Albany, New York

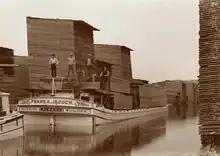
A flat boat with large, wooden boards piled on it floats in a narrow channel surrounded by more piles of wooden boards. A few men pose on the boat.

While the key to Albany's economic prosperity in the 19th century was transportation, industry and business also played a role. Largely thanks to the city's Dutch and German roots, beer was one of its biggest commodities. Beverwyck Brewery, originally known as Quinn and Nolan (Nolan being mayor of Albany 1878–1883), was the last remaining brewer from that time when it closed in 1972. The city's location at the east end of the Erie Canal gave it unparalleled access to both raw products and a captive customer base in the west. Albany was known for its publishing houses, and to some extent, still is. Albany was second only to Boston in the number of books produced for most of the 19th century. Iron foundries in both the north and south ends of the city attracted thousands of immigrants to the city for industrial jobs. Intricate wrought-iron details constructed in those years remain visible on what are now historic buildings. The iron industry waned by the 1890s due to increased costs associated with a newly unionized workforce and the opening of mines in the Mesabi Range in Minnesota.